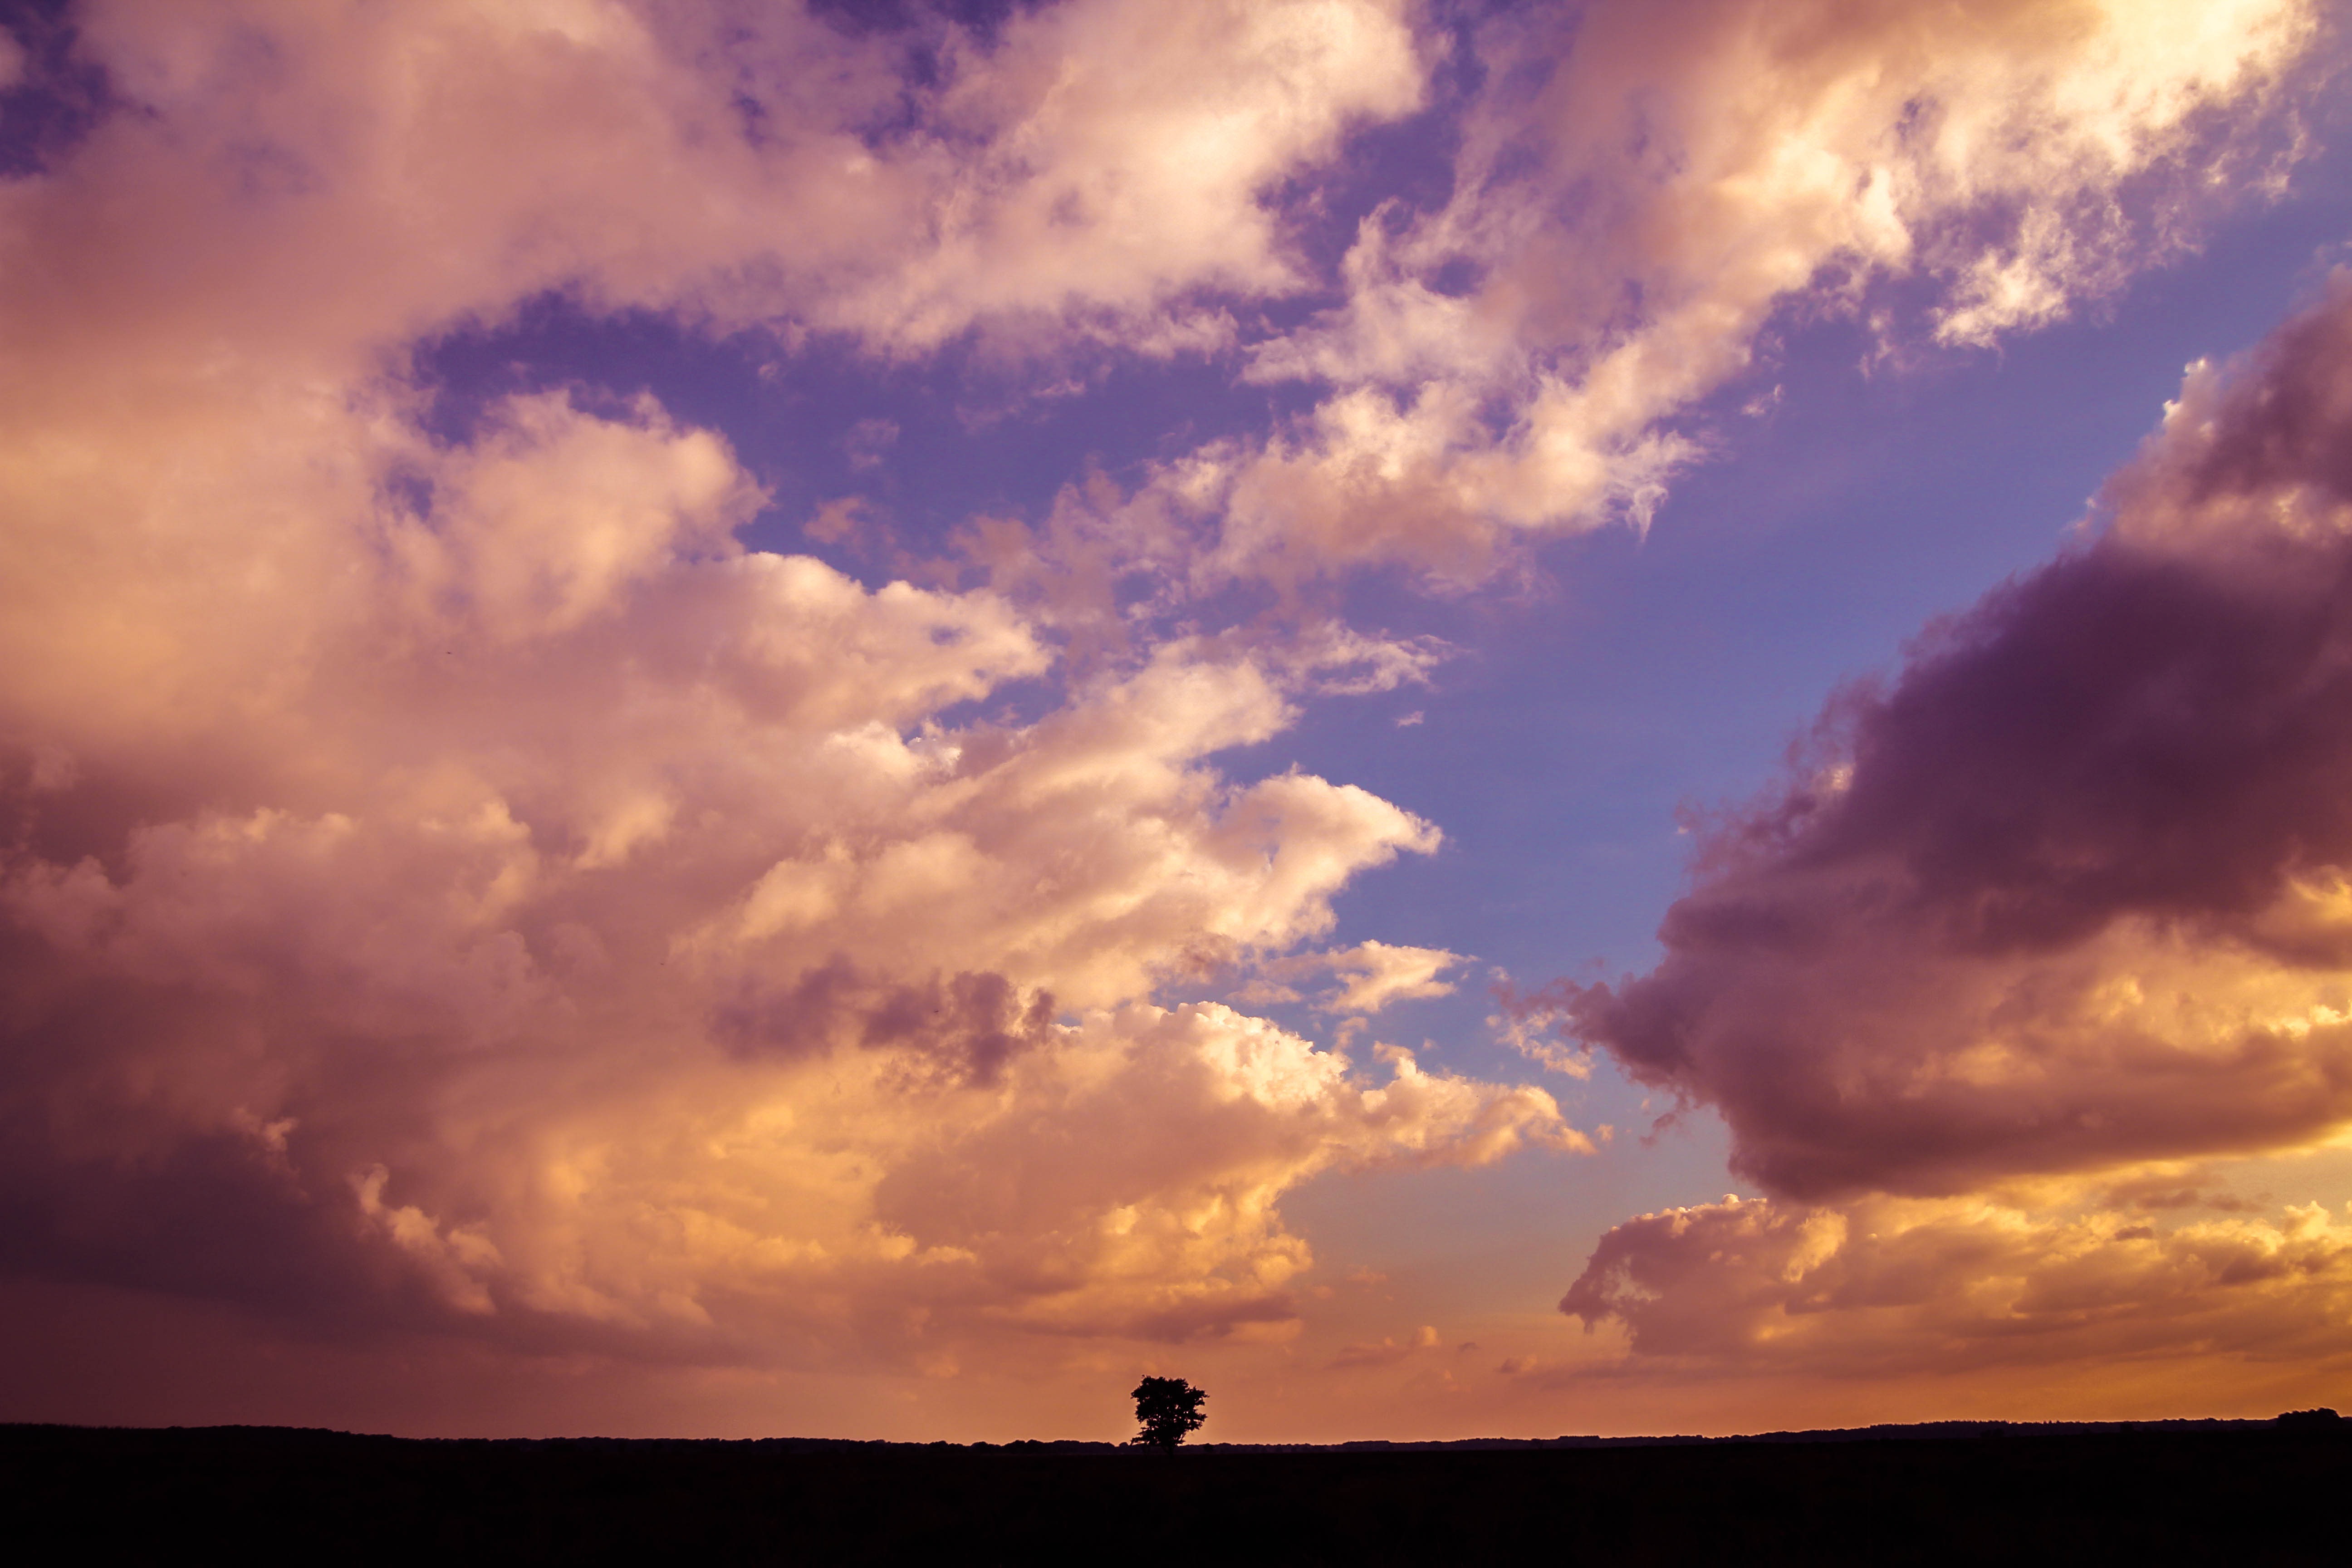
landscape, tree, outdoor, horizon, cloud, sky, sunrise, sunset, morning, dawn, atmosphere, dusk, evening, cumulus, lonely, dramatic, afterglow, meteorological phenomenon, red sky at morning